Lope Ruiz de Esparza

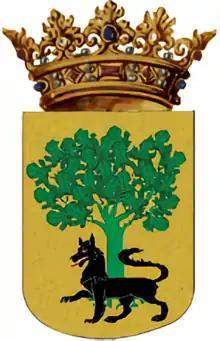
Coat of Arms of Ruiz de Esparza

Don Lope Ruiz de Esparza (c. 1569 – 14 August 1651) was a Basque nobleman, patriarch and early settler of Aguascalientes.